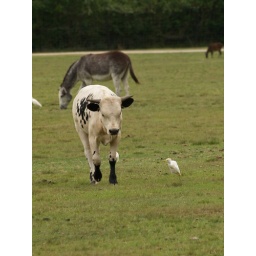
Alvin Texas bayou wildlife park animals and birds run or Roam freely in a natural habitat 2008 Zoo